History of Charente

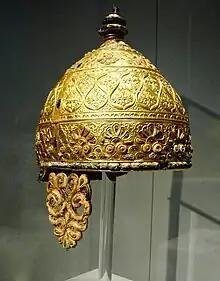
The Agris ceremonial helmet, Angoulême Museum

Fortified camps from the Late Neolithic period are abundant, with examples found in Matignon, Peu-Richard in Charente saintongeaise, and Vienne-Charente cultures in the interior dating back to the 4th millennium BC. Prominent sites include "Matignon" at Juillac-le-Coq, Fontbelle at Segonzac, and Chenommet, where discoveries of polished axes, sickles, toothed blades, grindstones, ceramics, and evidence of basketry have been made. Animal husbandry was a key activity, as indicated by bone remains primarily from domestic animals (cattle, pigs, sheep, and goats). Additionally, burials have been found within the ditches of these camps.